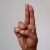
The image shows a hand gesture representing the letter 'U' in Indian Sign Language.